Norman Zamcheck

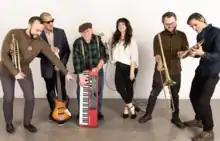
Photo of the Real Stormin Norman Band in 2022: left to right: John Saraga, Arthur Sadowsky, Zamcheck, Genevieve Faivre, Colin Babcock, Tobias Ralph

In 1978, Zamcheck, together with Suzy Williams again, collaborated with director Nicholas Ray (Rebel Without a Cause) on the soundtrack for Ray's final film, "We Can't Go Home Again". The duo appear throughout Ray's film, singing Zamcheck's song "Bless the Family". Thirty years later, Zamcheck contributed to the soundtrack for "Don't Expect Too Much", a documentary about the making of "We Can't Go Home Again". The original film, as well as the documentary, were released posthumously by Oscilloscope in 2012 at Lincoln Center, with a reunion performance by Stormin' Norman and Suzy.